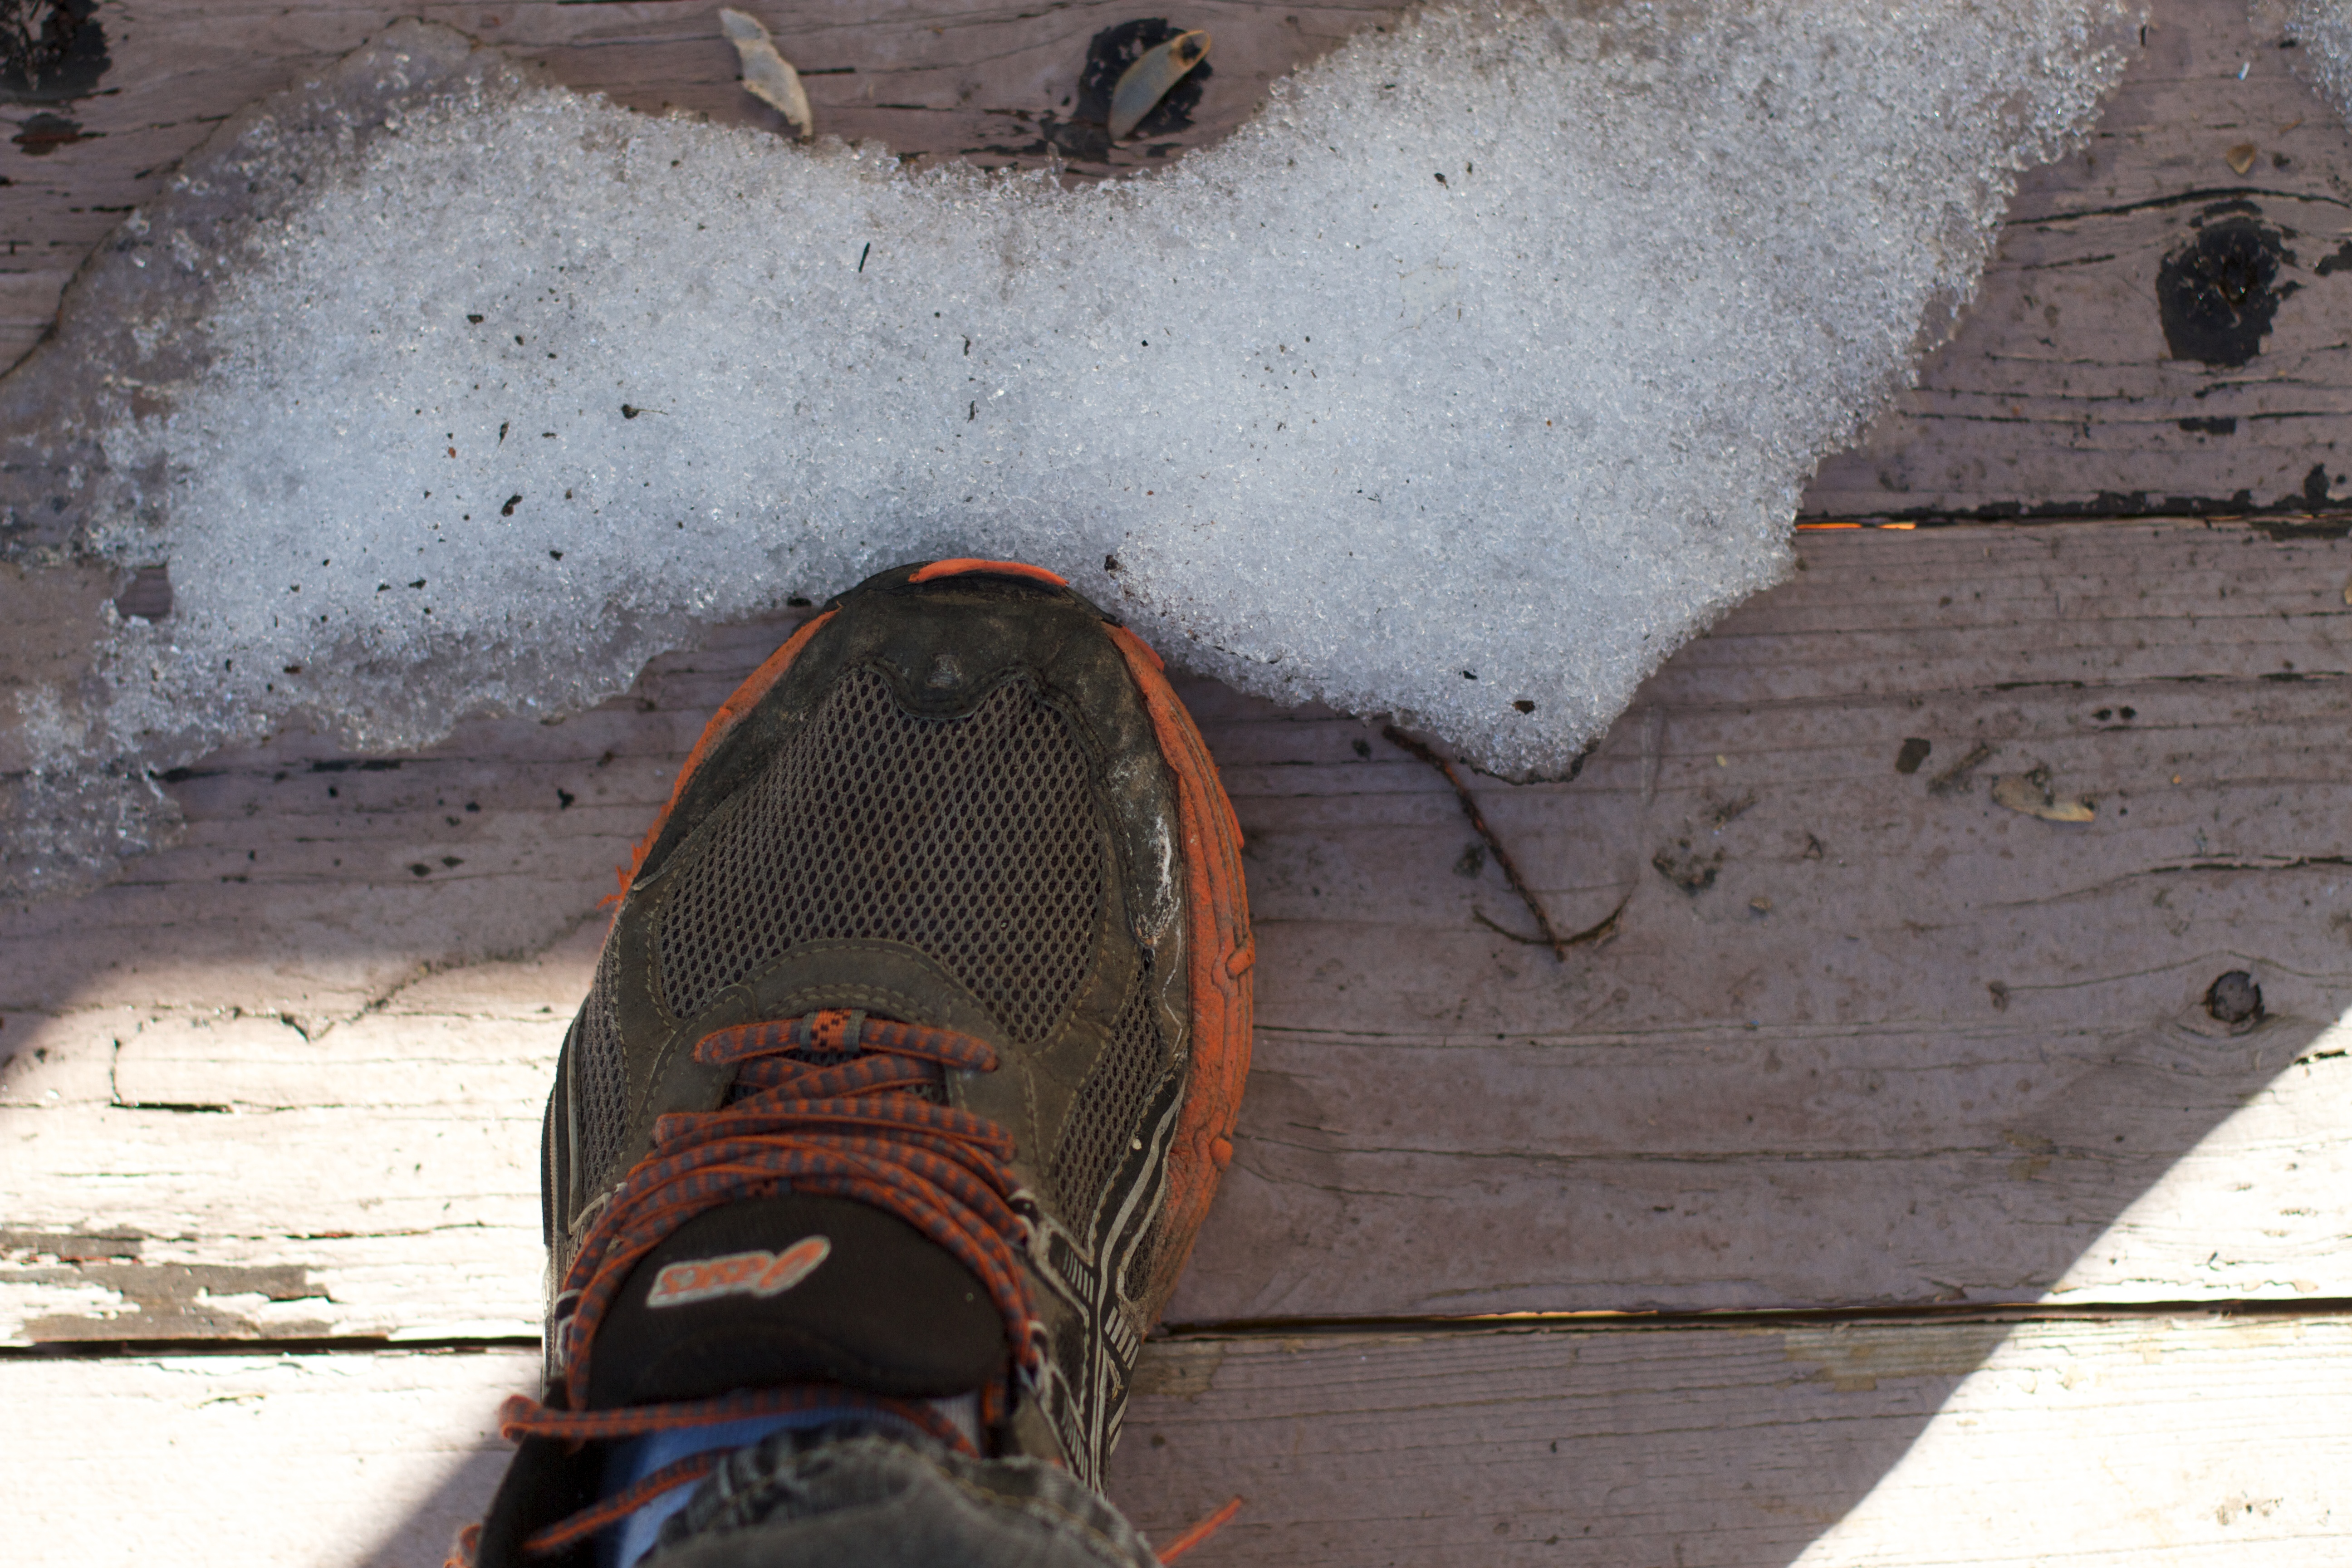
snow, wing, wall, material, footwear